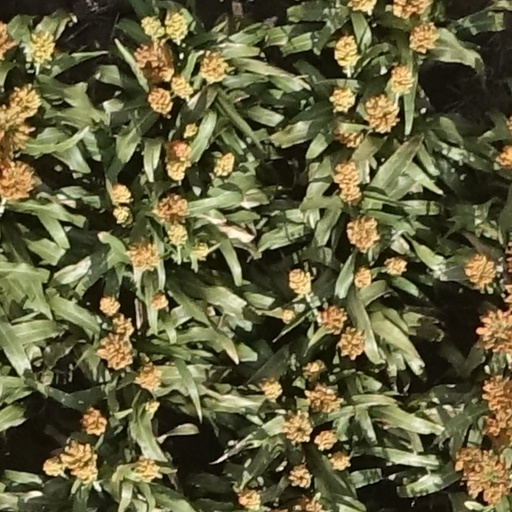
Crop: sorghum